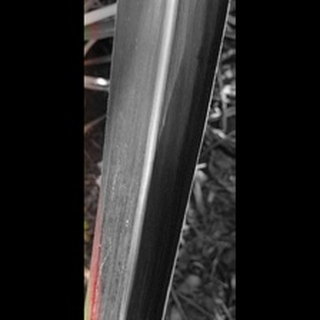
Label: healthy_sugarcane